Japanese architecture

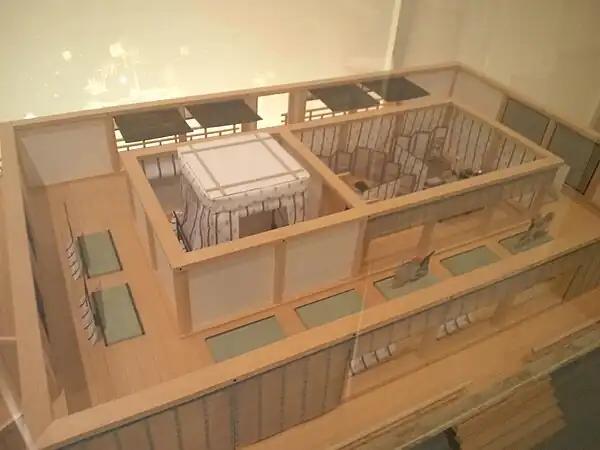
A model of the inner structure that represents the characteristics of "shinden-zukuri". an open structure with few walls and openable doors and "shitomi" and "sudare". The residents take off their shoes and go inside the house on stilts, where they sit or sleep directly on tatami mats spread over only part of the room without using chairs or beds.

The roof is the most visually impressive component, often constituting half the size of the whole edifice. The slightly curved eaves extend far beyond the walls, covering verandas, and their weight must therefore be supported by complex bracket systems called "tokyō", in the case of temples and shrines. Simpler solutions are adopted in domestic structures. The oversize eaves give the interior a characteristic dimness, which contributes to the building's atmosphere. The interior of the building normally consists of a single room at the center called "moya", from which depart any other less important spaces.